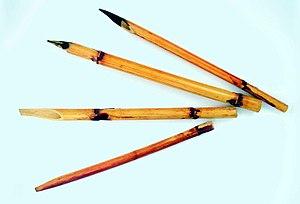
La représentation figurée dans les arts de l'Islam, c'est-à-dire, la production d'images figuratives d'êtres vivants, et en particulier des prophètes, dont Mahomet, fait l'objet de débats complexes dans la civilisation islamique, à l'intersection de facteurs artistiques, religieux, sociaux, politiques et philosophiques.